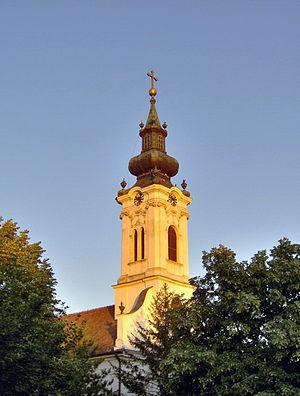
L'église orthodoxe d'Elemir, Voïvodine, Serbie